Heavy Anti-Aircraft Gun Station 385

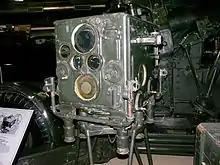
Number 1 Mark III Predictor used with the QF 3.7 inch AA gun

Queensland's static HAA gun stations typically consisted of a semi-underground command post, set to one side of a 180-degree arc of four octagonal gun emplacements, with about between the centres of the emplacements. There were also two to four earth-covered reserve magazines, set outside the arc of gun emplacements. Brisbane's static gun stations were built with reinforced concrete or cinder blocks; and their gun pits could either be built above-ground (such as at Lytton), or set in-ground (such as at Hemmant). A gun crew usually consisted of 10–12 men.